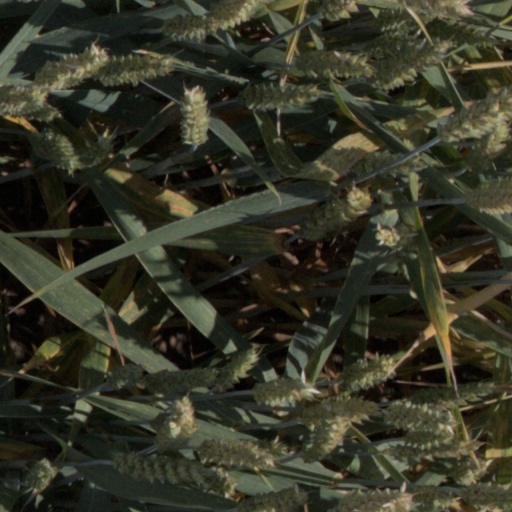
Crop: wheat